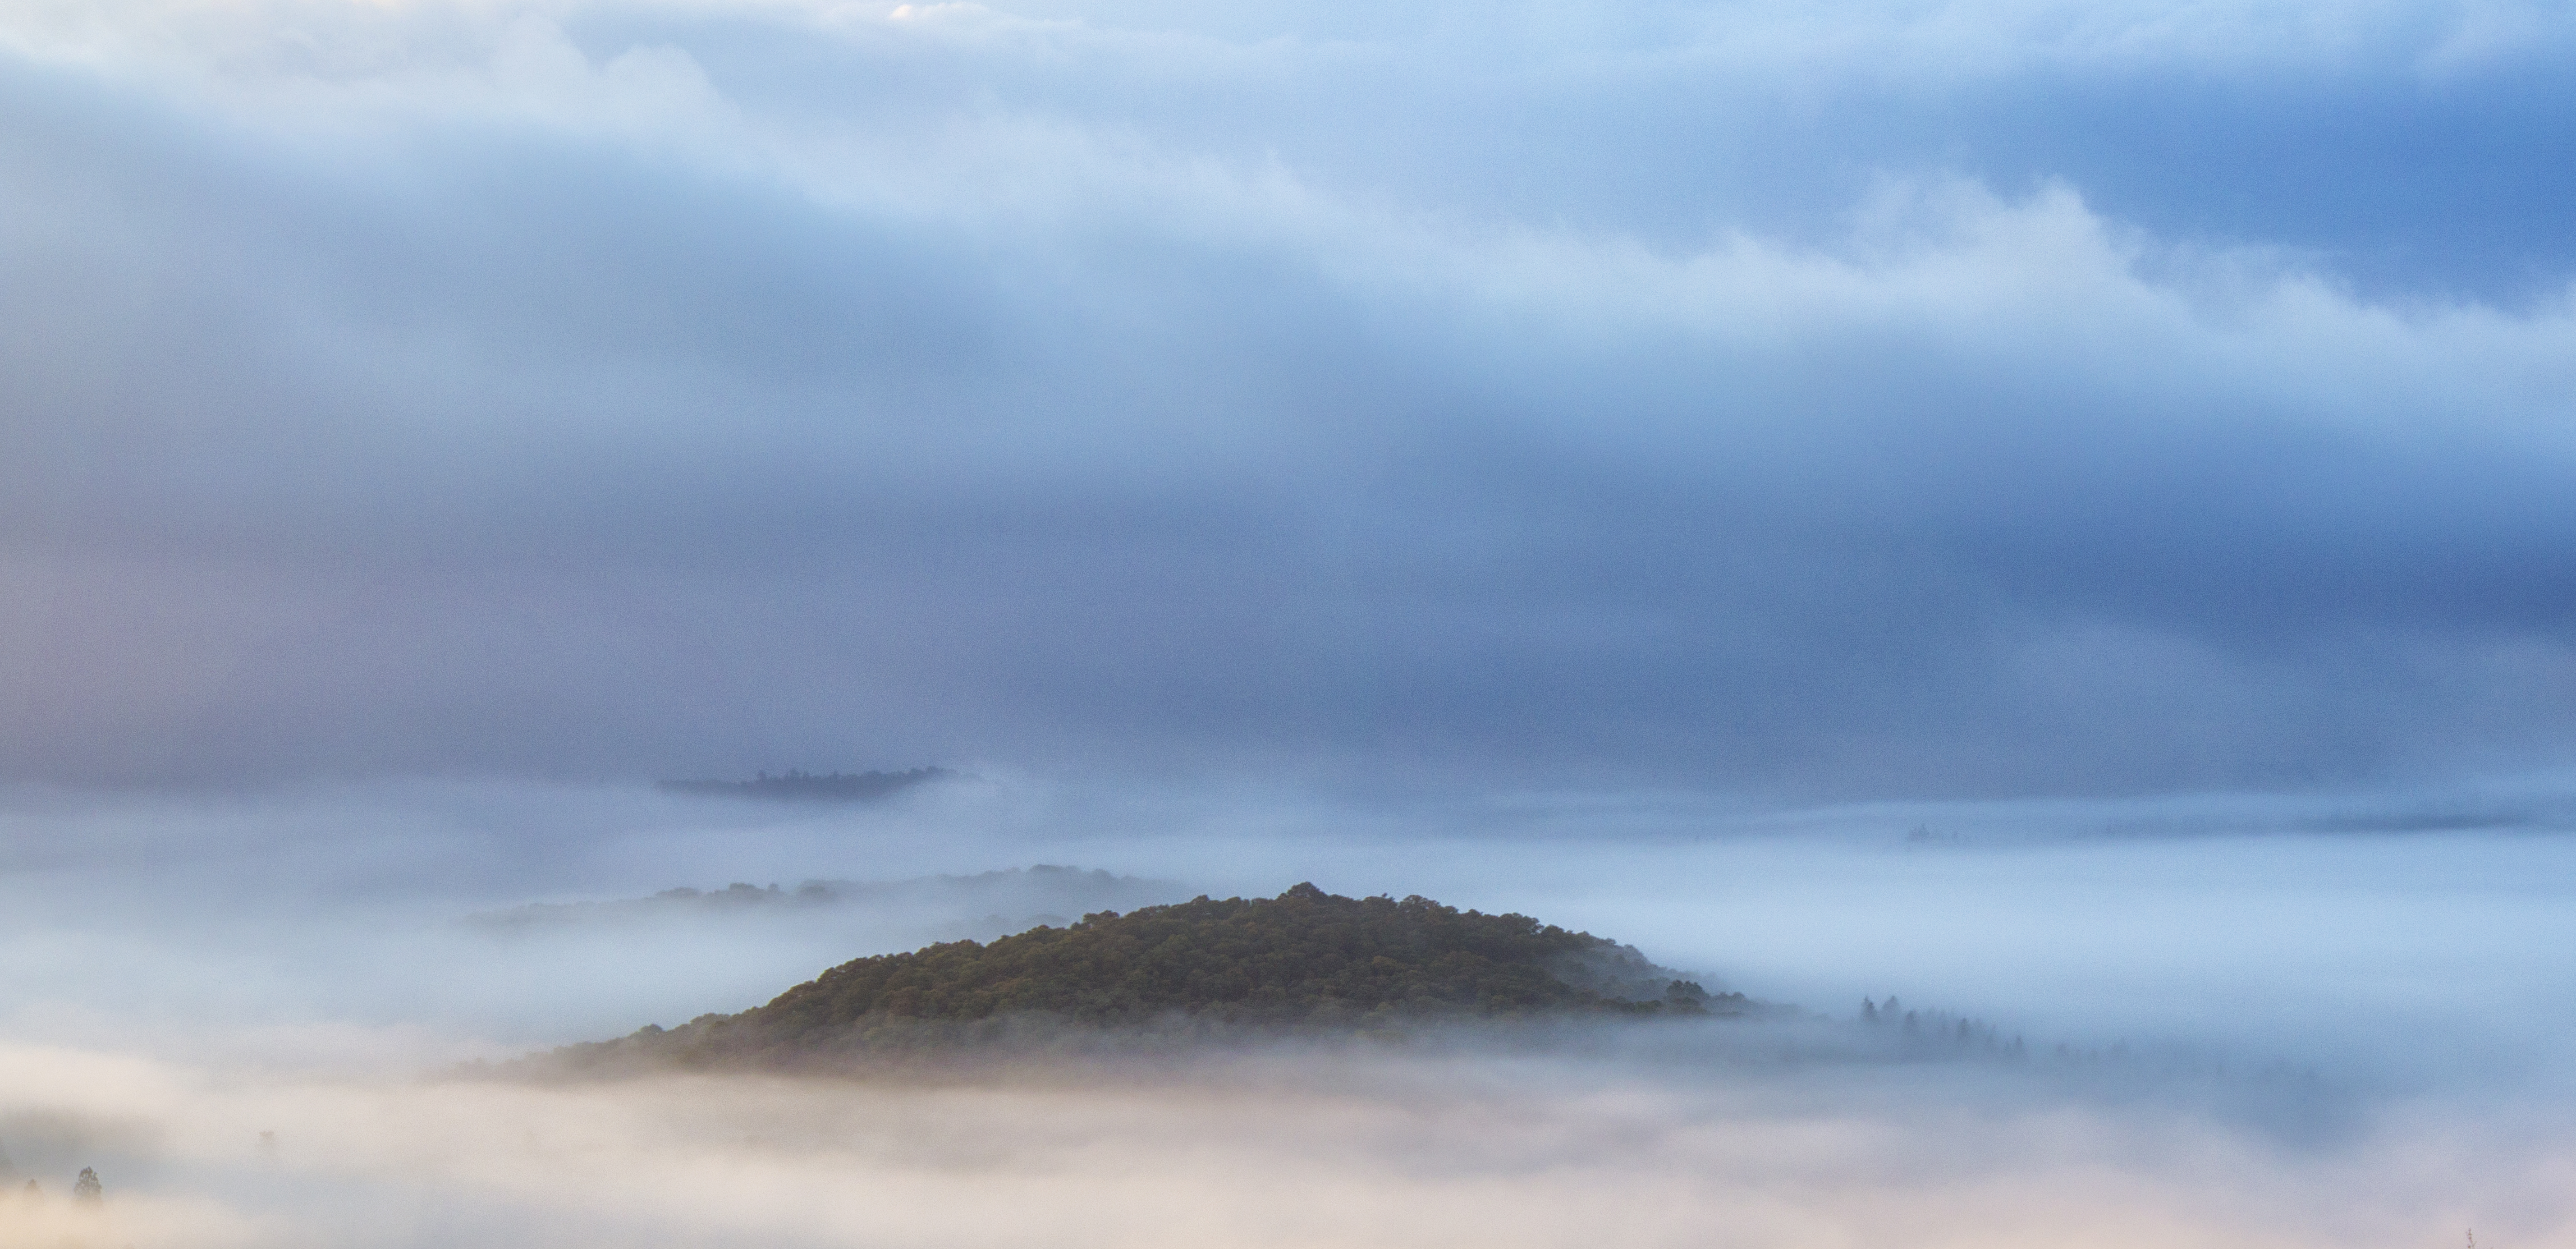
sea, coast, ocean, horizon, mountain, cloud, sky, fog, mist, sunlight, morning, wave, dawn, atmosphere, dusk, reflection, peaceful, autumn, weather, scotland, loch, fairy, temperatureinversion, trossachs, aberfoyle, knowe, fairyknowe, meteorological phenomenon, atmospheric phenomenon, atmosphere of earth, wind wave